Bethlehem Chapel

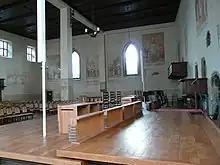
Bethlehem Chapel (interior) in Prague

The Bethlehem Chapel is a medieval religious building in the Old Town of Prague, Czech Republic, notable for its connection with the origins of the Bohemian Reformation, especially with the Czech reformer Jan Hus.